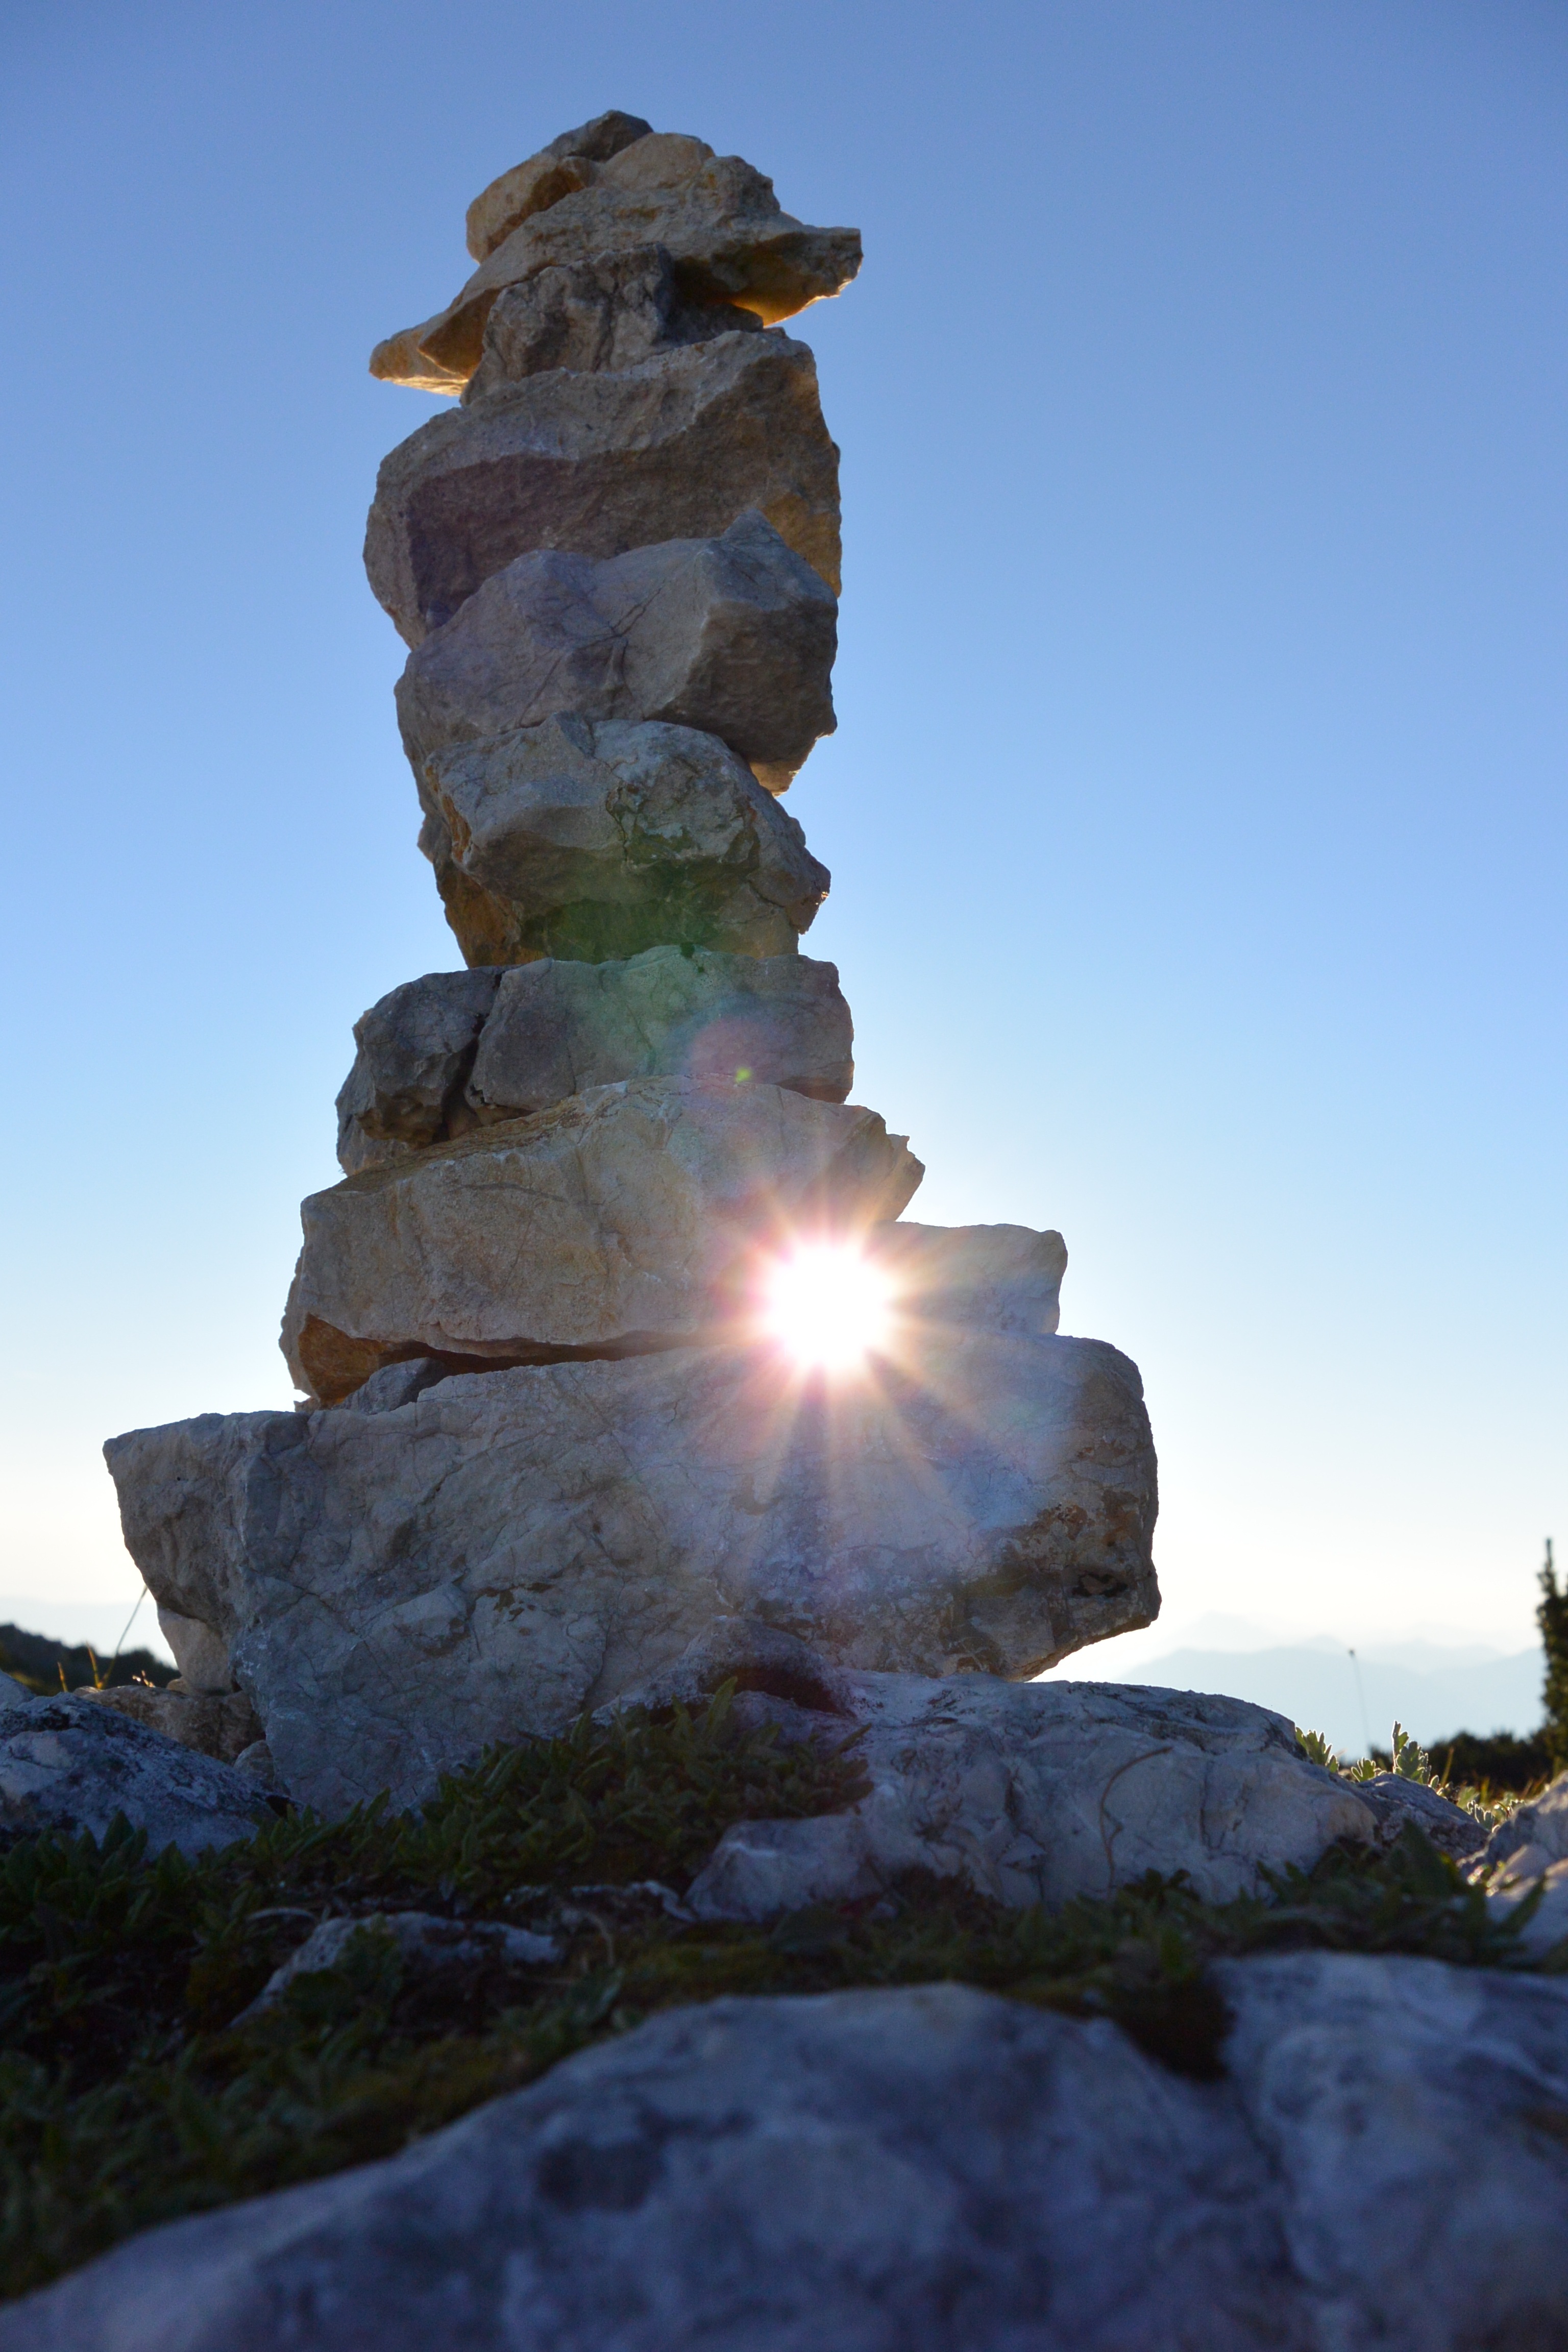
landscape, rock, mountain, snow, winter, sun, monument, formation, cliff, arch, landmark, terrain, material, summit, sculpture, stones, geology, figure, monolith, mountainous landforms